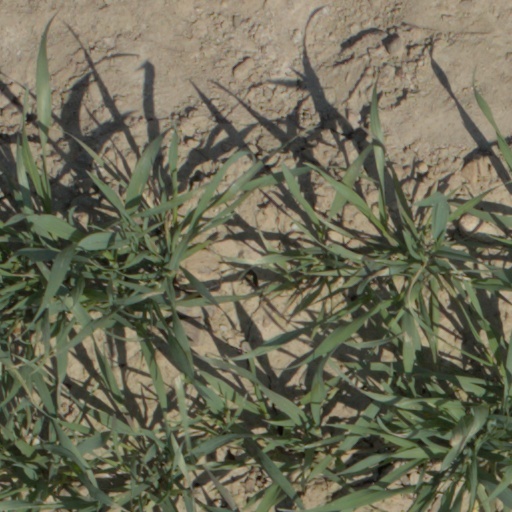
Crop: wheat